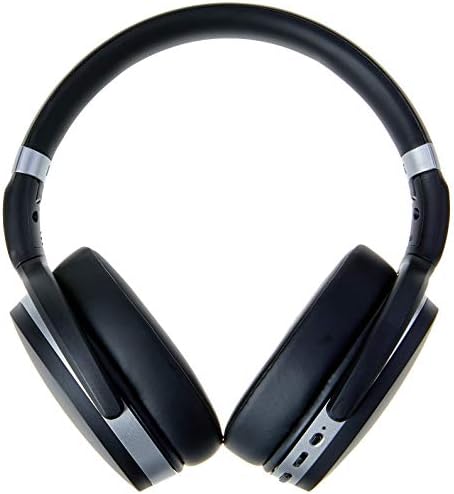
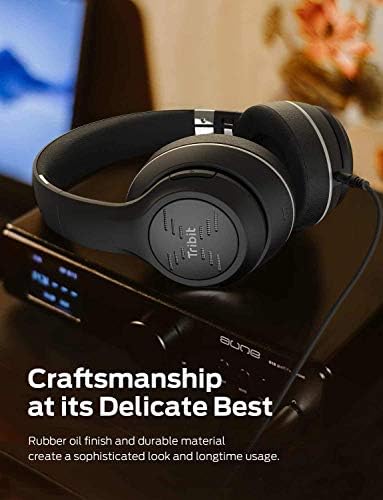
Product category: headphones
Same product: no